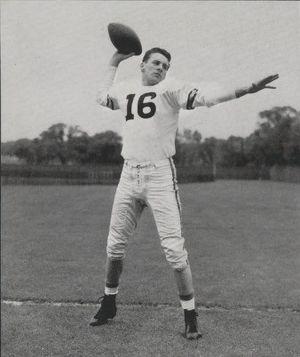
Leonard Ray « Len » Dawson, né le 20 juin 1935 à Alliance, est un joueur américain de football américain ayant évolué comme quarterback.